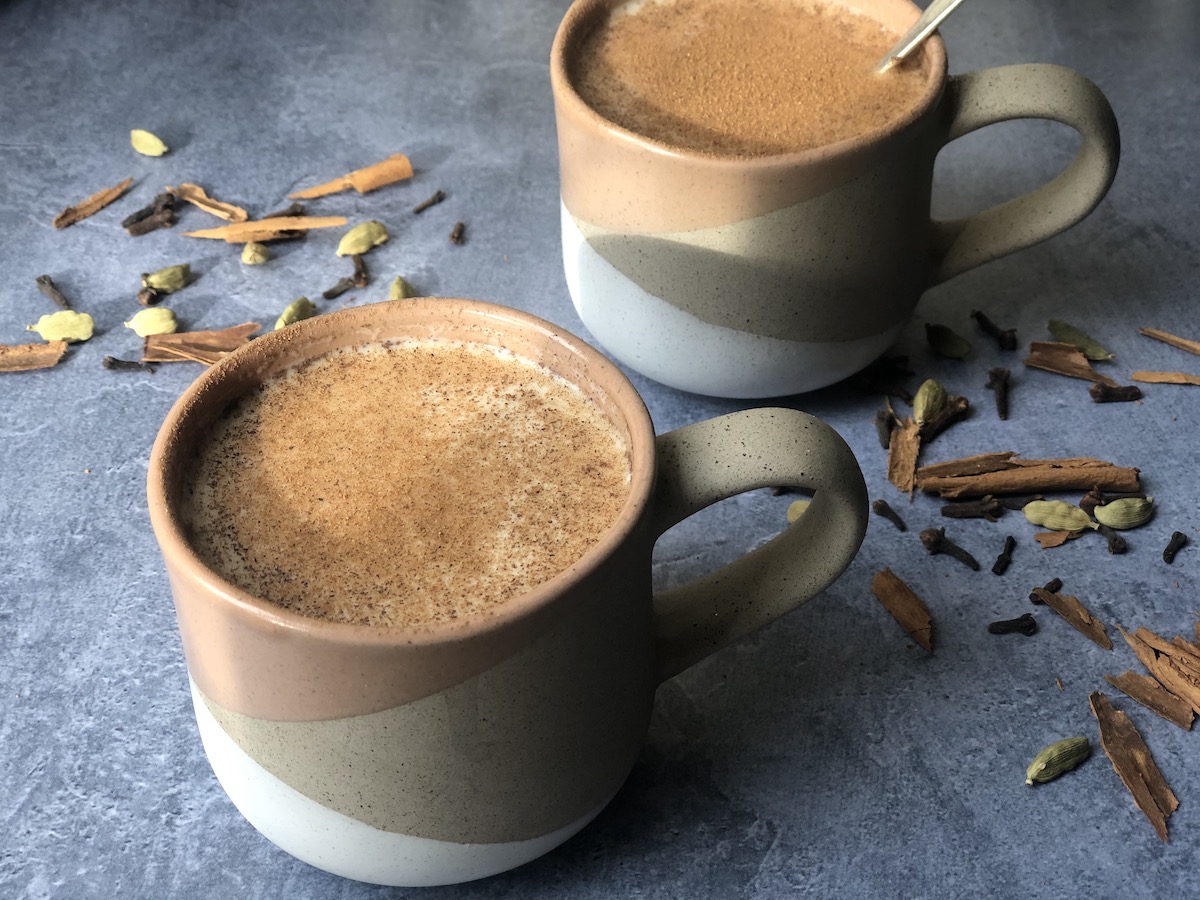
Dish: chai